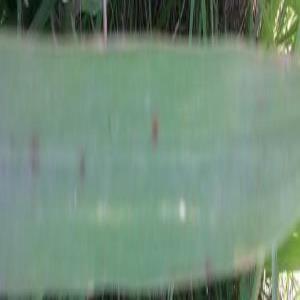
Disease: Brownspot